Work (human activity)

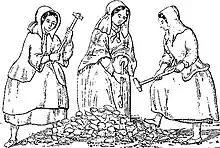
Three women wearing heavy clothing and long bonnets, carrying long hammers, standing around a pile of rocks

Humans have varied their work habits and attitudes over time. As humans are diurnal, they work mainly during the day, but some occupations require night shift work. Hunter-gatherer societies vary their "work" intensity according to the seasonal availability of plants and the periodic migration of prey animals. The development of agriculture led to more sustained work practices, but work still changed with the seasons, with intense sustained effort during harvests (for example) alternating with less focused periods such as winters. In the early modern era, Protestantism and proto-capitalism emphasized the moral and personal advantages of hard work.